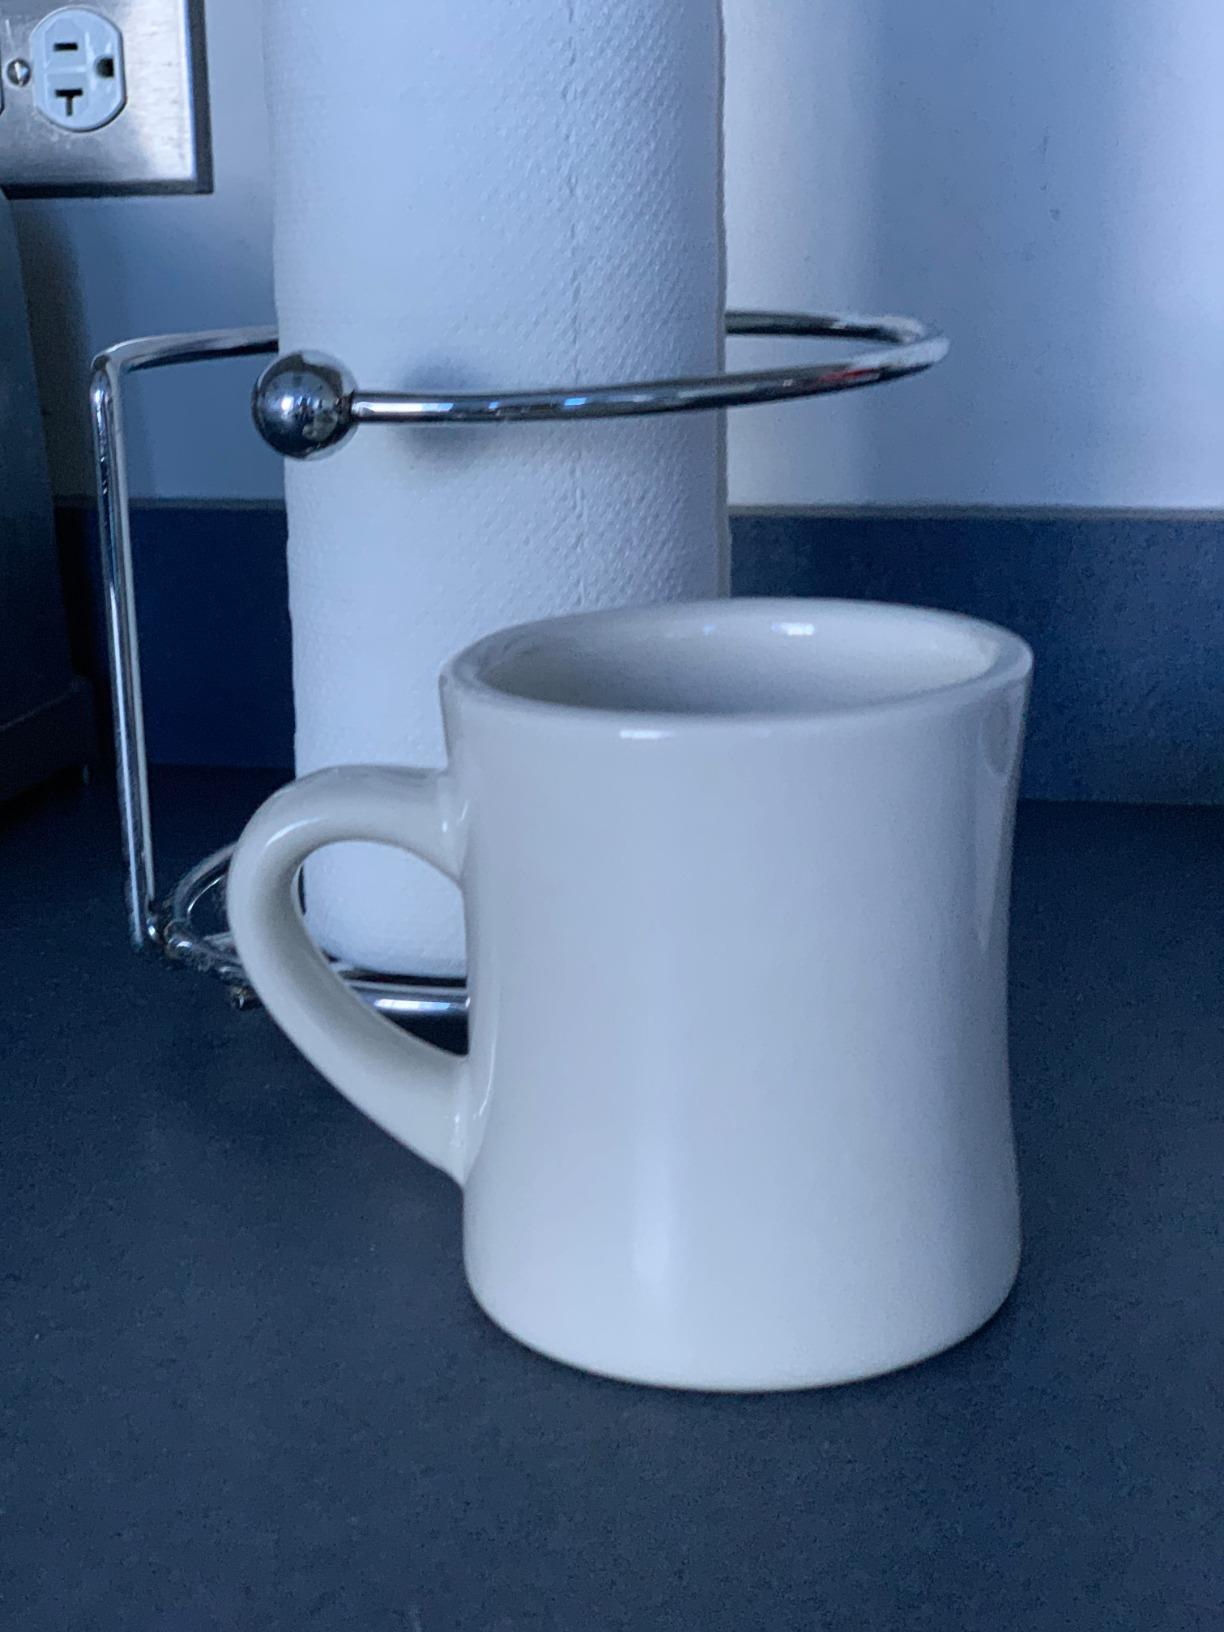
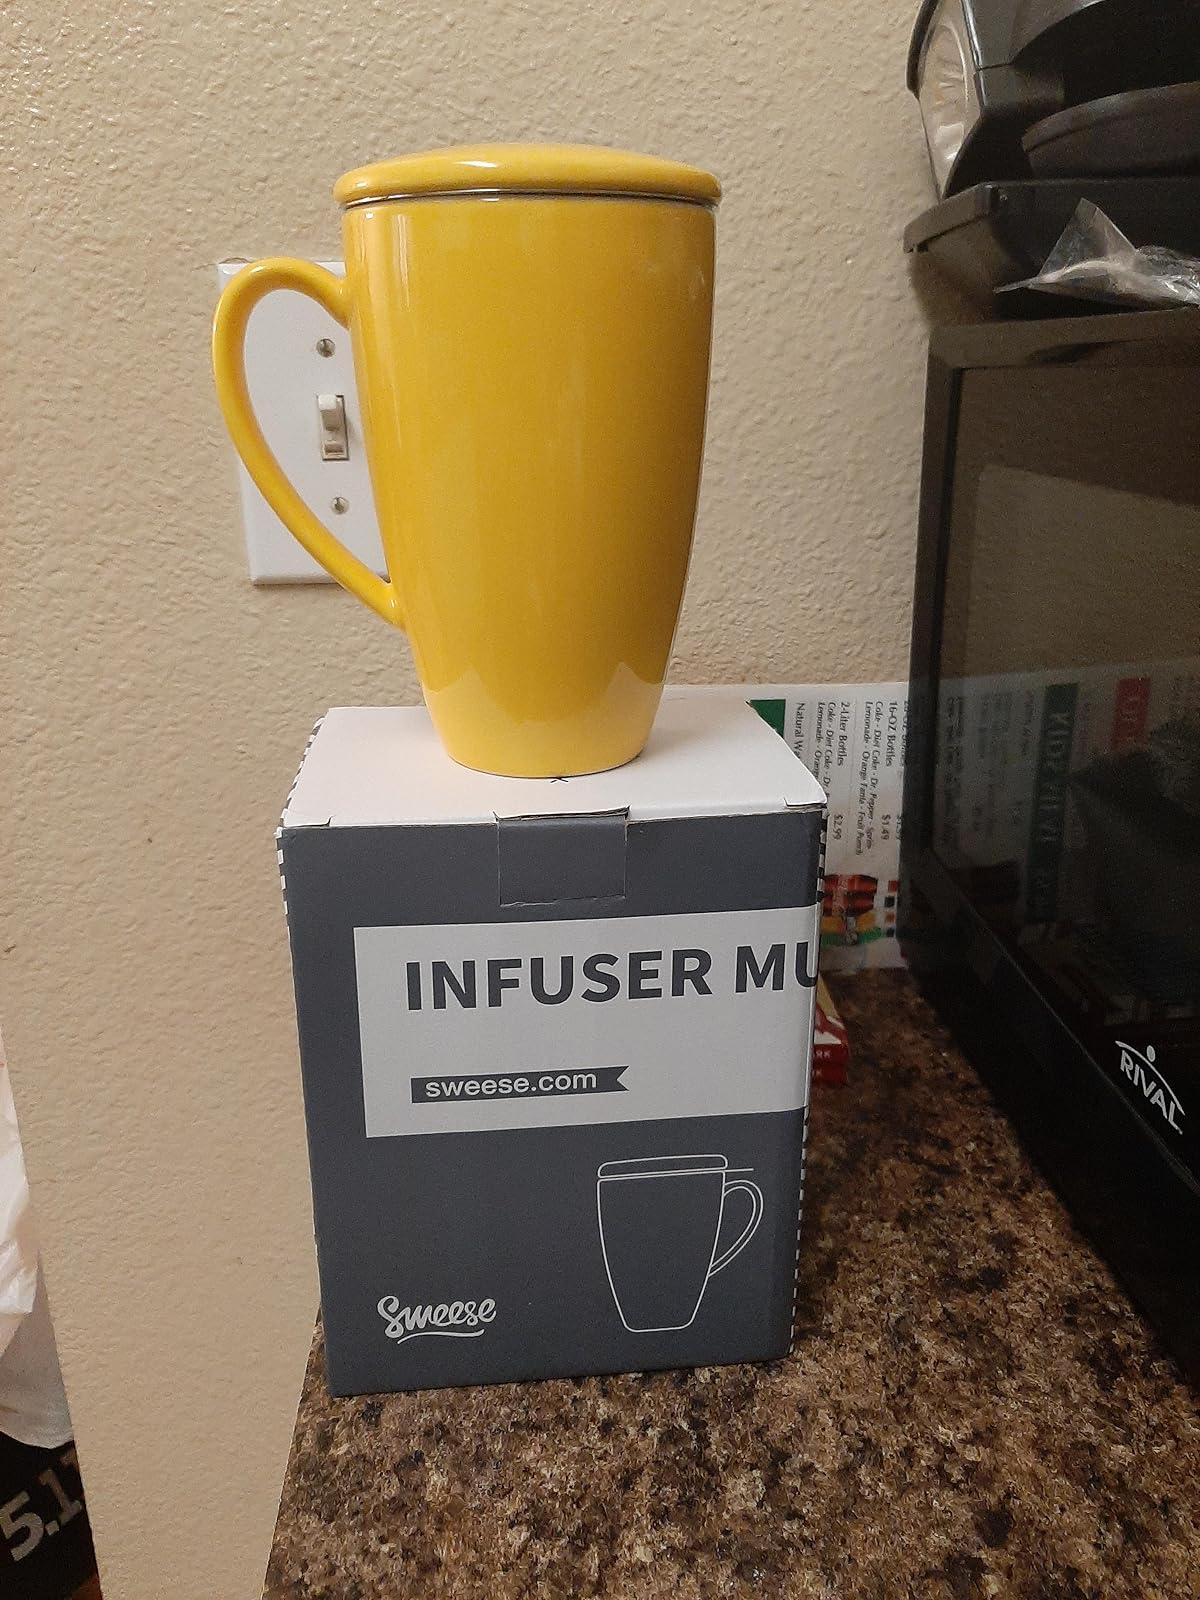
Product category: items_mug
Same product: no